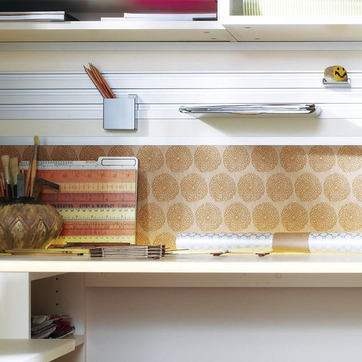
Material: wallpaper